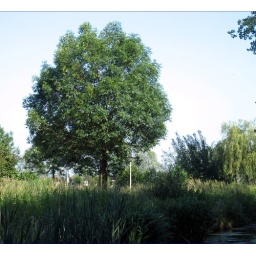
This tree is near my house .